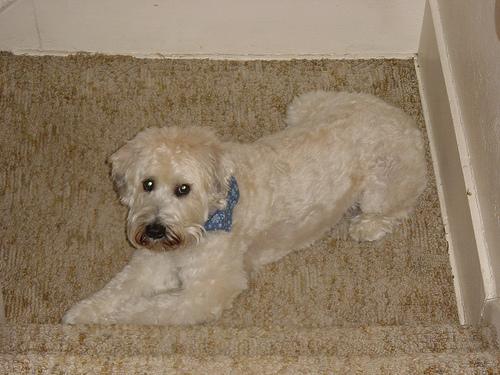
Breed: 235-n000090-soft_coated_wheaten_terrier